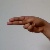
The image shows a hand gesture representing the letter 'H' in Indian Sign Language.